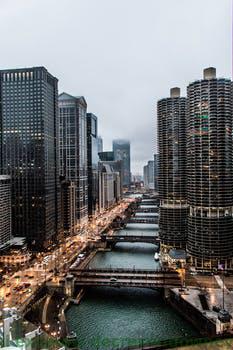
Label: Watermark